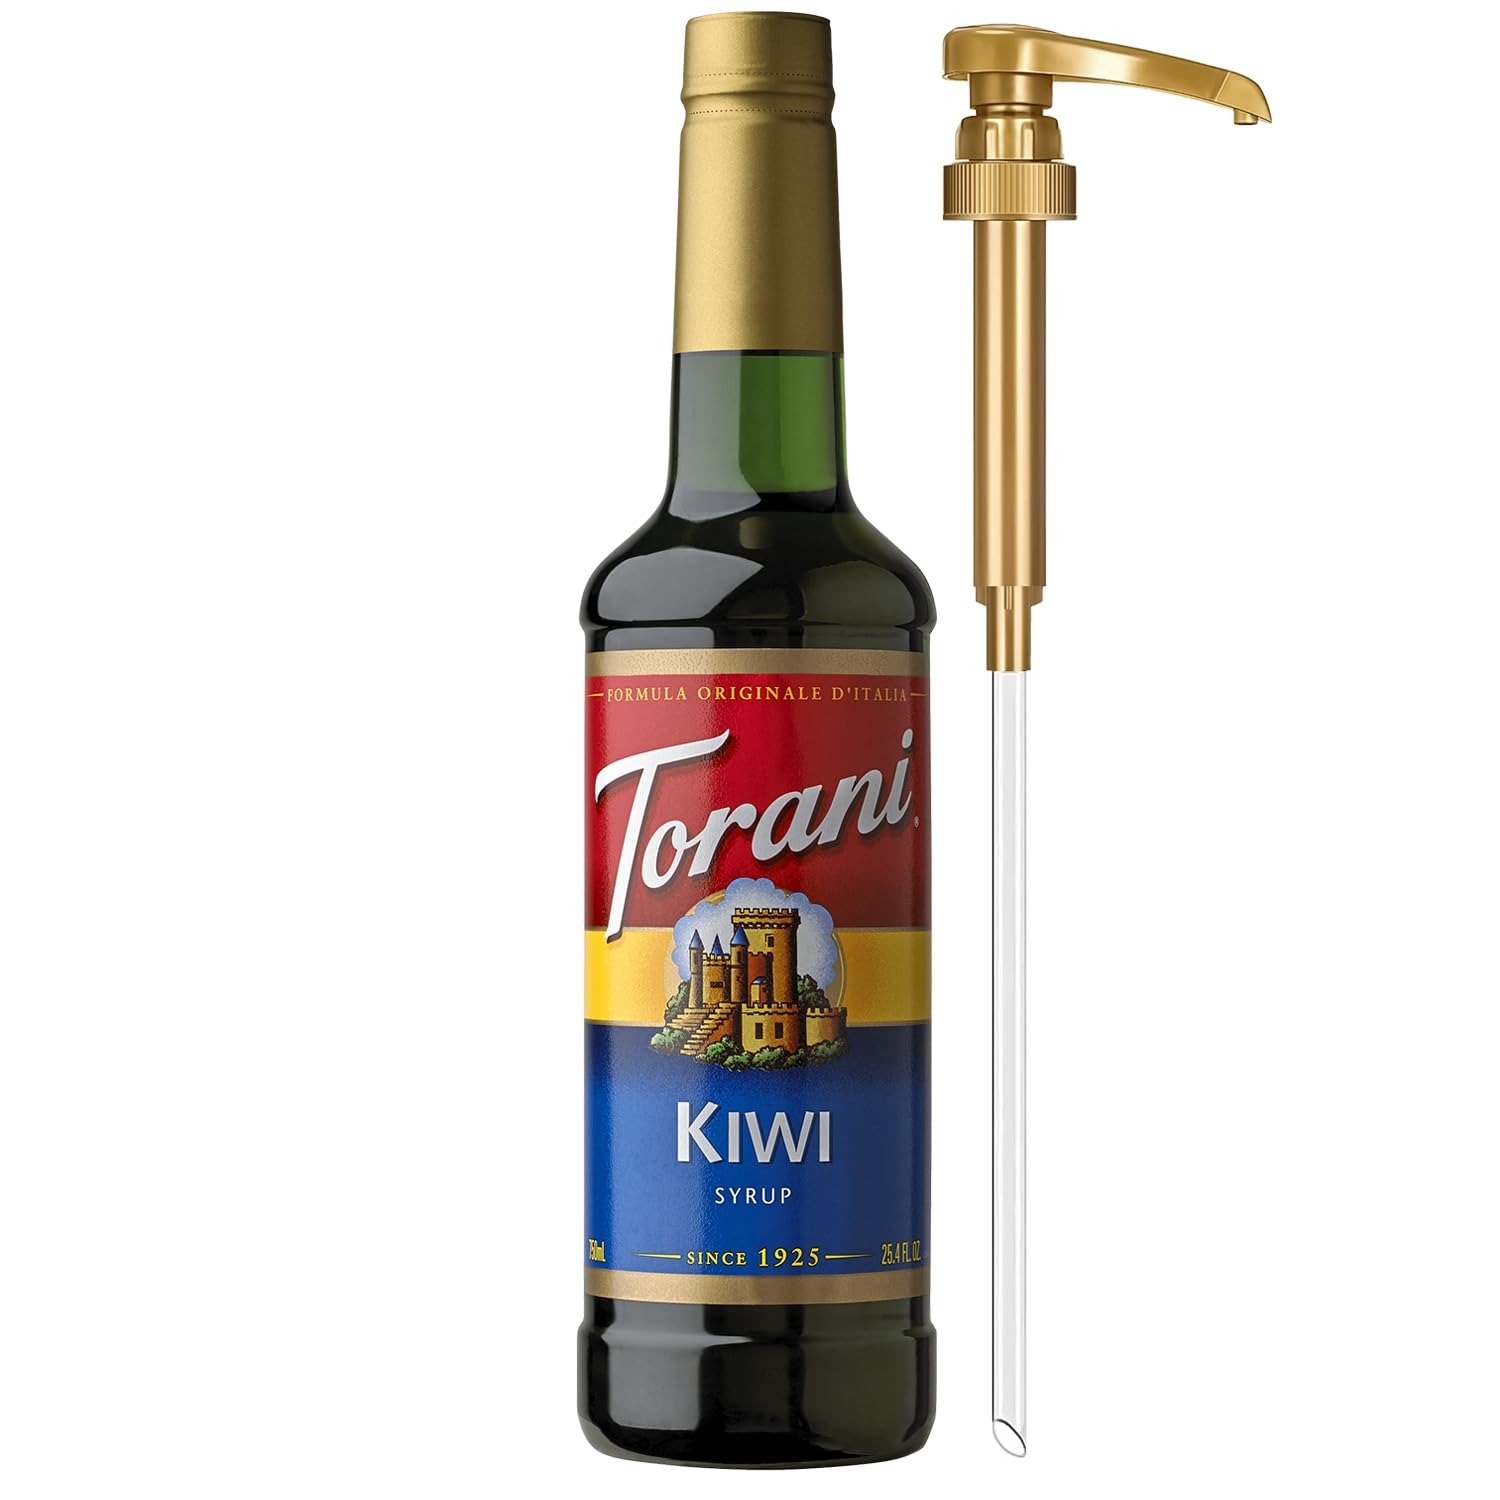
Item Name: Torani Kiwi Syrup for Drinks, Flavoring for Iced Tea, Lemonade, Sodas, and Cocktails, Pump Included, 25.4 Oz
Bullet Point 1: KIWI SYRUP WITH PUMP: Our tantalizing Kiwi Syrup adds a delightfully sweet, tangy, and slightly tart twist to all your favorite drinks.
Bullet Point 2: VERSATILE TORANI SYRUPS: Torani Syrup, made with pure cane sugar and natural flavors, elevates all your icy refreshments, including cocktails and mocktails.
Bullet Point 3: CONVENIENT & MESS-FREE: The large 750 ml Torani Kiwi Syrup bottle, made of BPA-free plastic, comes with a high-quality pump for perfect portion control and effortless sweetening.
Bullet Point 4: GOLD-STANDARD FLAVORING: After studying global trends, the Torani flavor experts use a gold-standard process to capture the essence of the flavors you crave most.
Bullet Point 5: FLAVOR FOR ALL, OPPORTUNITY FOR ALL: Whether crafting beverages at home or in a café, Torani is your partner in creating delicious moments and opening doors to creativity for everyone.
Product Description: Torani Kiwi Syrup will delight your senses with the authentic taste of the vibrant green fruit from New Zealand. Craft a classic Italian soda with a splash of syrup and sparkling water, or add a fun, flavorful twist to iced tea or lemonade. Let your creativity flow and enjoy the vibrant, sweet flavor in every sip! Torani drink syrups liven up an iced latte, add pizzazz to a soda, or put more oomph in iced tea. There’s no wrong way to go about it. We have flavors for every moment, so you can flavor your way, no matter where life takes you. Each bottle also promises our dedication to help all the people, partners, and communities we touch thrive. We believe that everything starts with people and that businesses can, and should, create more opportunities for people.
Value: 25.4
Unit: Fl Oz

Price: 6.94